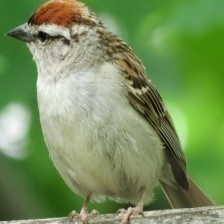
Species: CHIPPING SPARROW
Scientific name: SPIZELLA PASSERINA